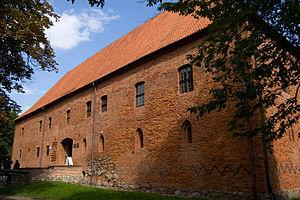
Ostróda est une ville de Pologne dans la voïvodie de Varmie-Mazurie. Cette ville est la 4ᵉ plus grande ville de Varmie-Mazurie.